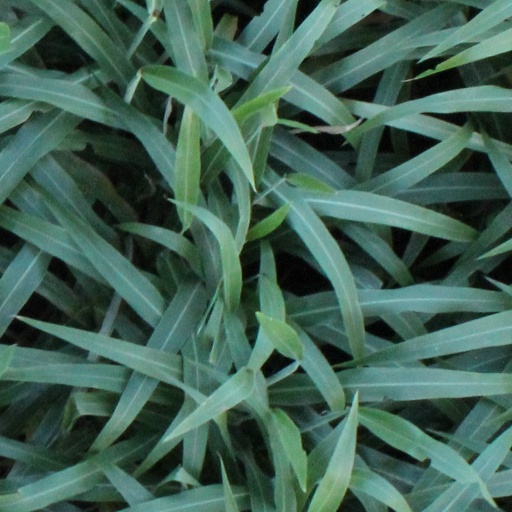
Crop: sorghum